Gone Girl (film)

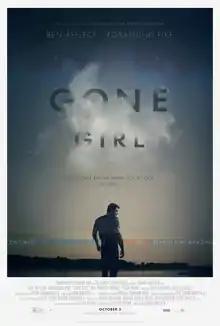
Theatrical release poster

Gone Girl is a 2014 American psychological thriller film directed by David Fincher and written by Gillian Flynn, based on her 2012 novel of the same name. It stars Ben Affleck, Rosamund Pike, Neil Patrick Harris, Tyler Perry, and Carrie Coon in her film debut. In the film, Nick Dunne (Affleck) becomes the prime suspect in the sudden disappearance of his wife, Amy (Pike) in Missouri.